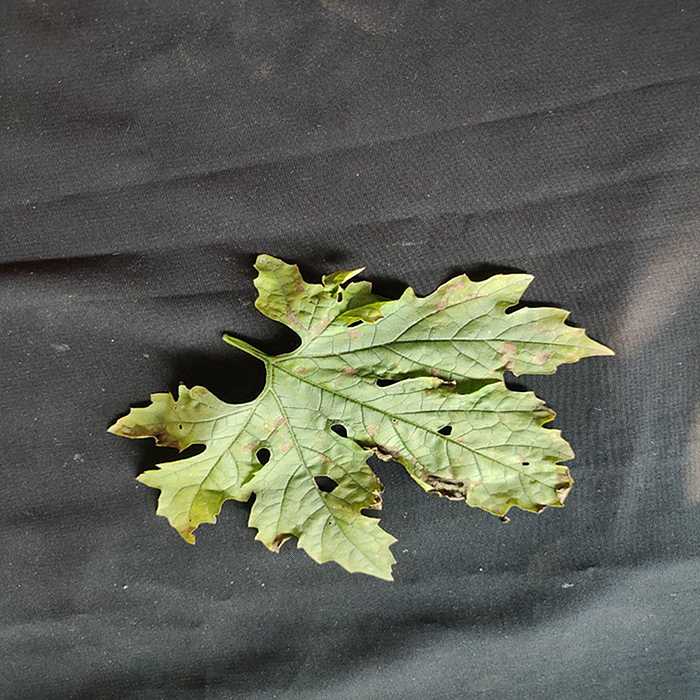
Plant: Bitter Gourd
Label: Downey mildew